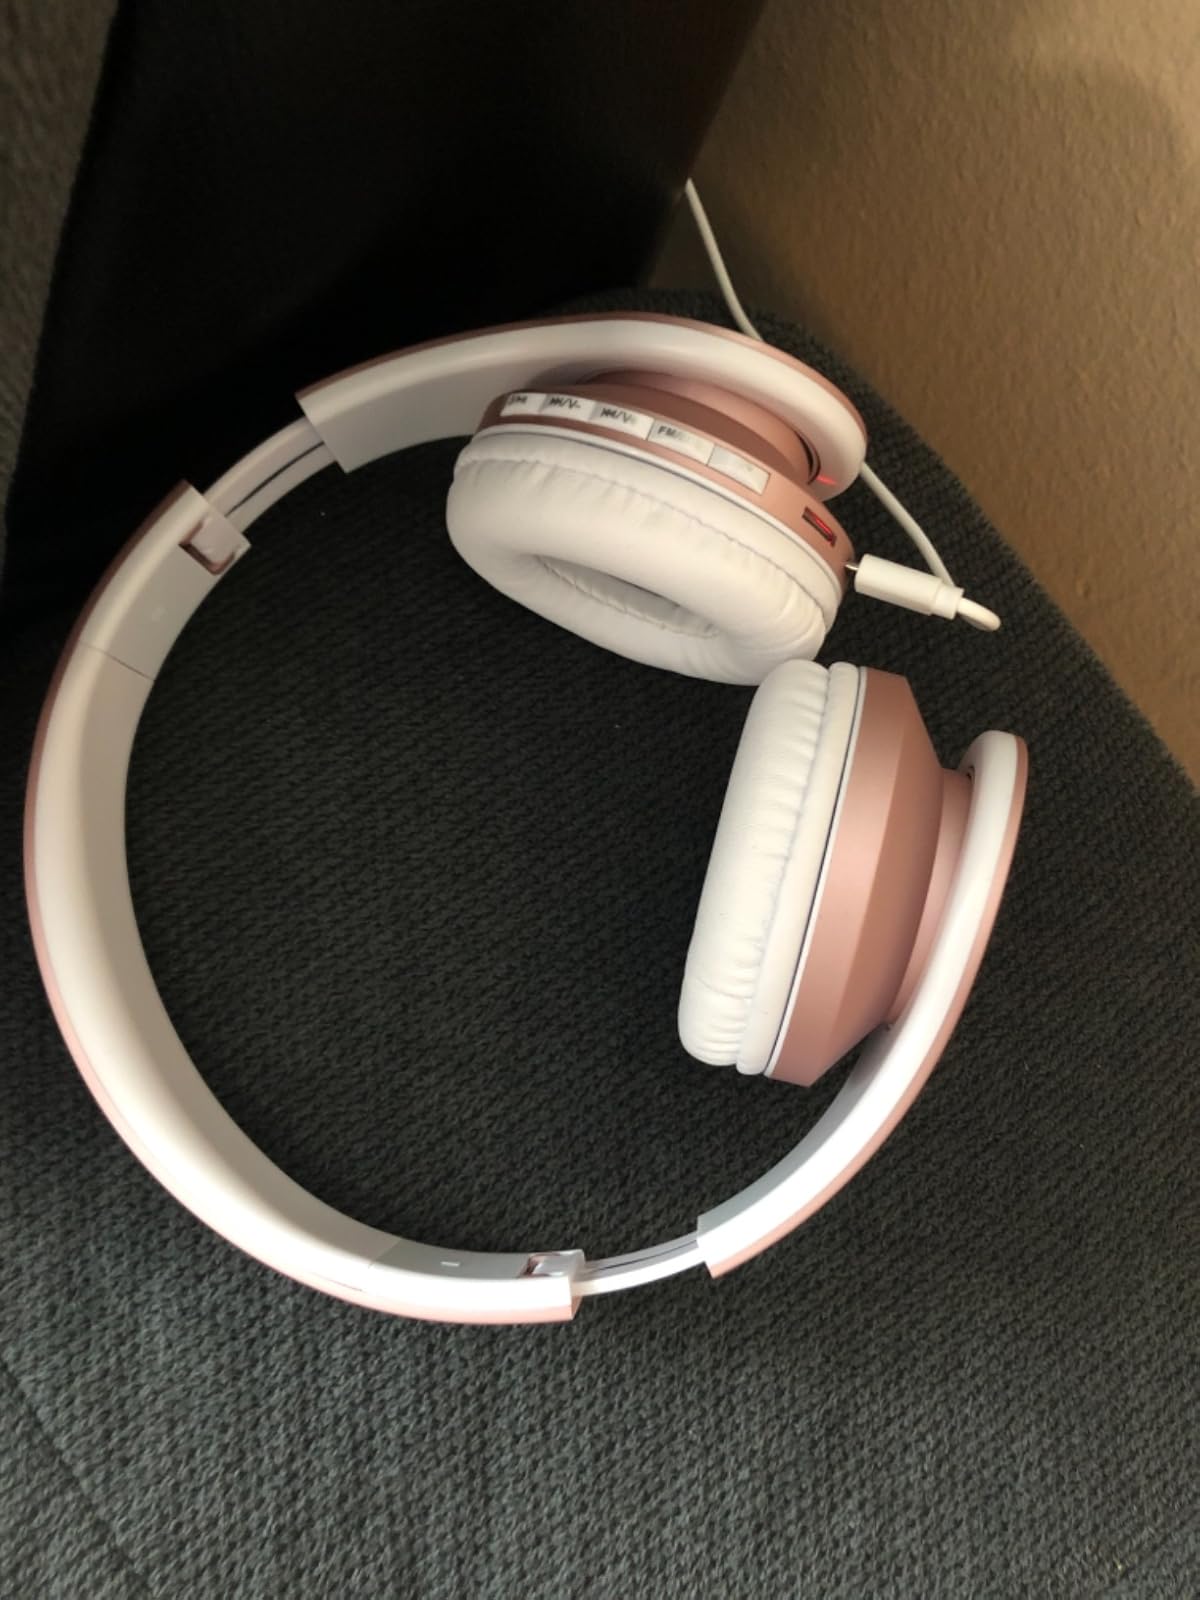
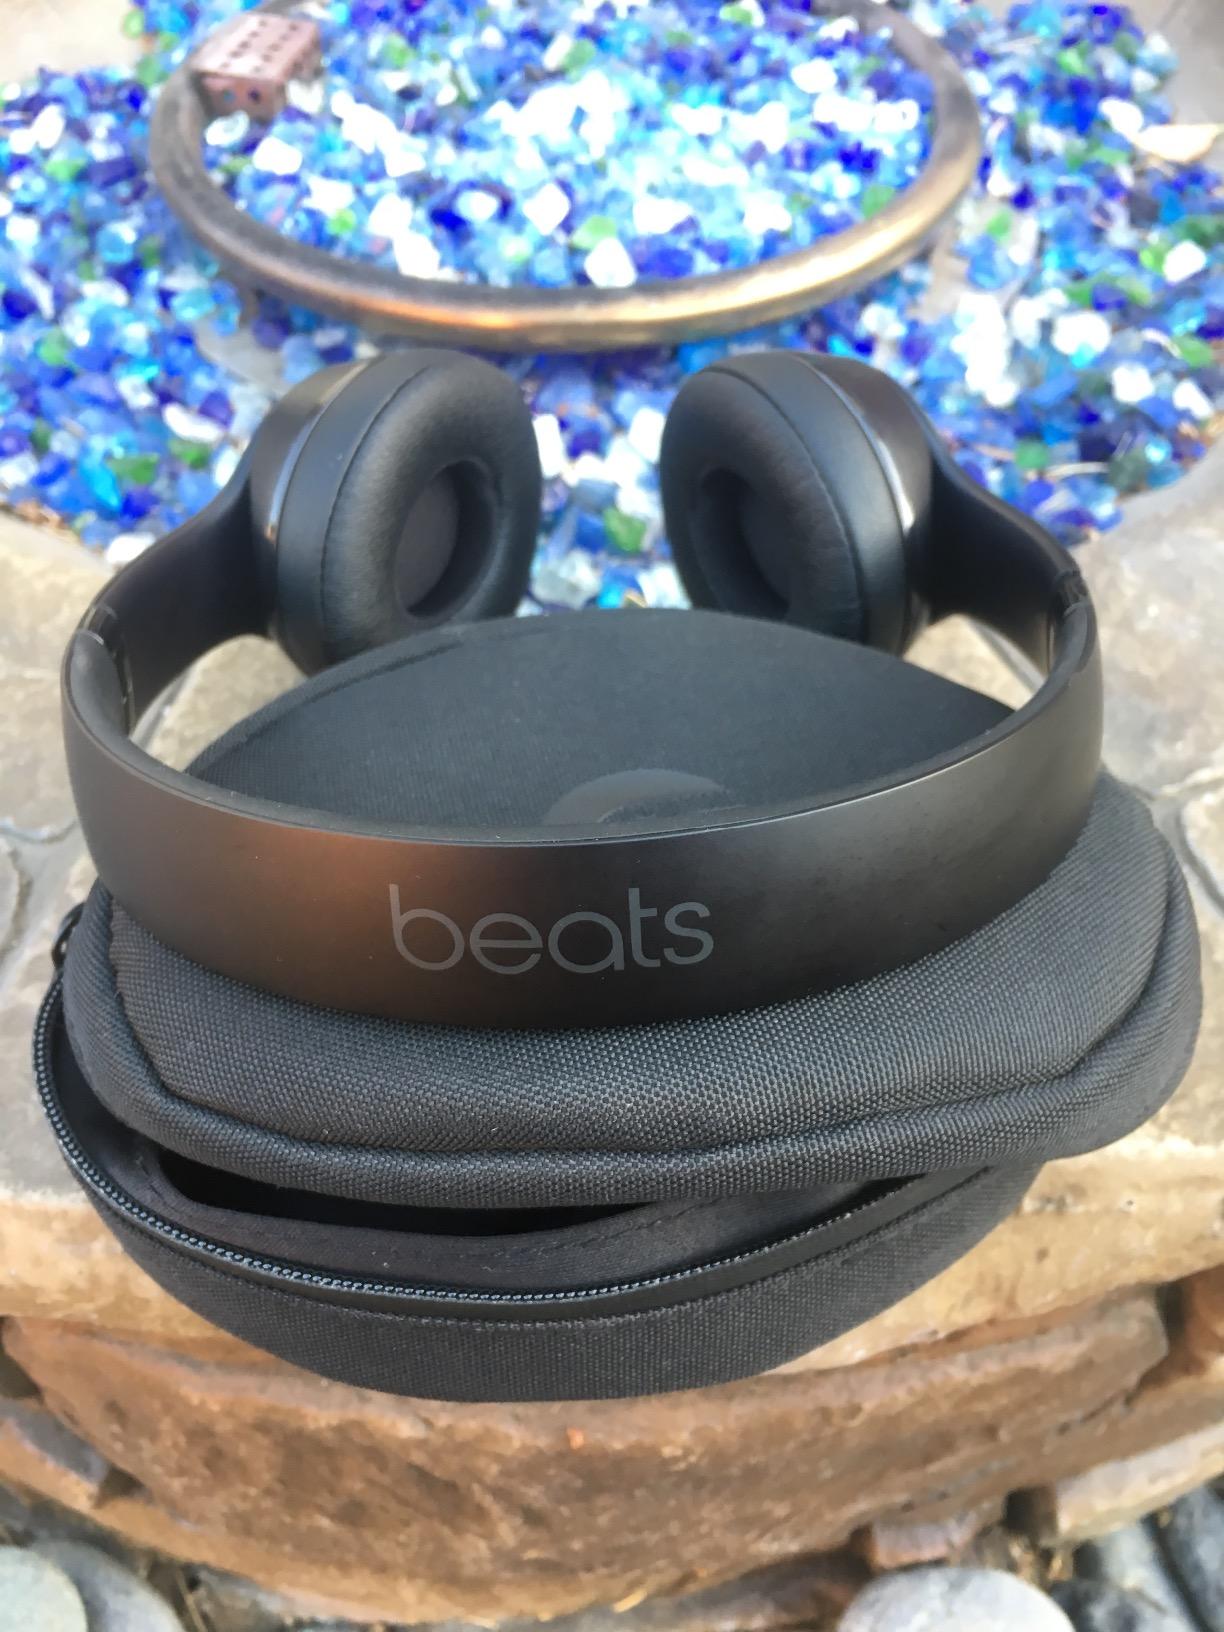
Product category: headphones
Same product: no